John W. Stanton

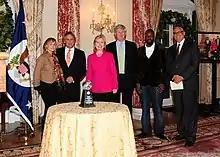
Stanton (third from right) in 2009

John W. Stanton (born 1955) is an American businessman. He is the majority owner of the Seattle Mariners of Major League Baseball (MLB) and has led several wireless communication companies.